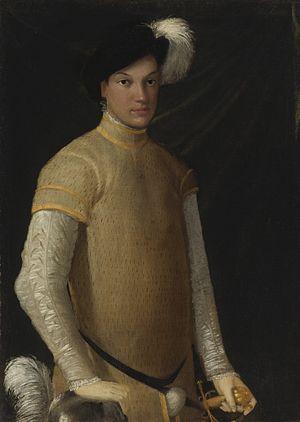
Nicolò dell'Abbate ou Niccolò dell'Abbate ou Niccolo dell'Abate est un peintre italien de la Renaissance tardive.